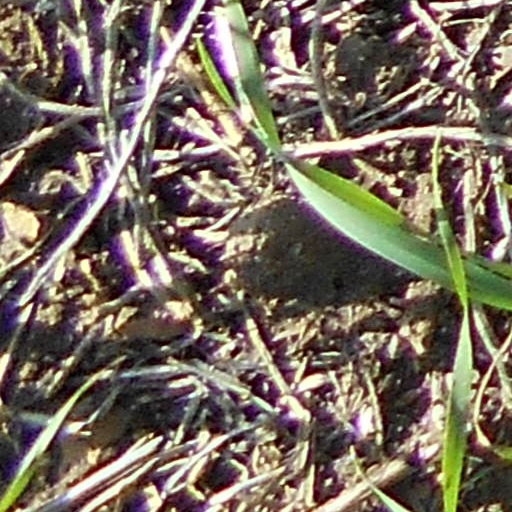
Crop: wheat